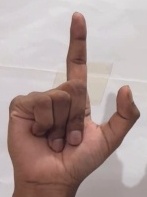
ASL sign: L